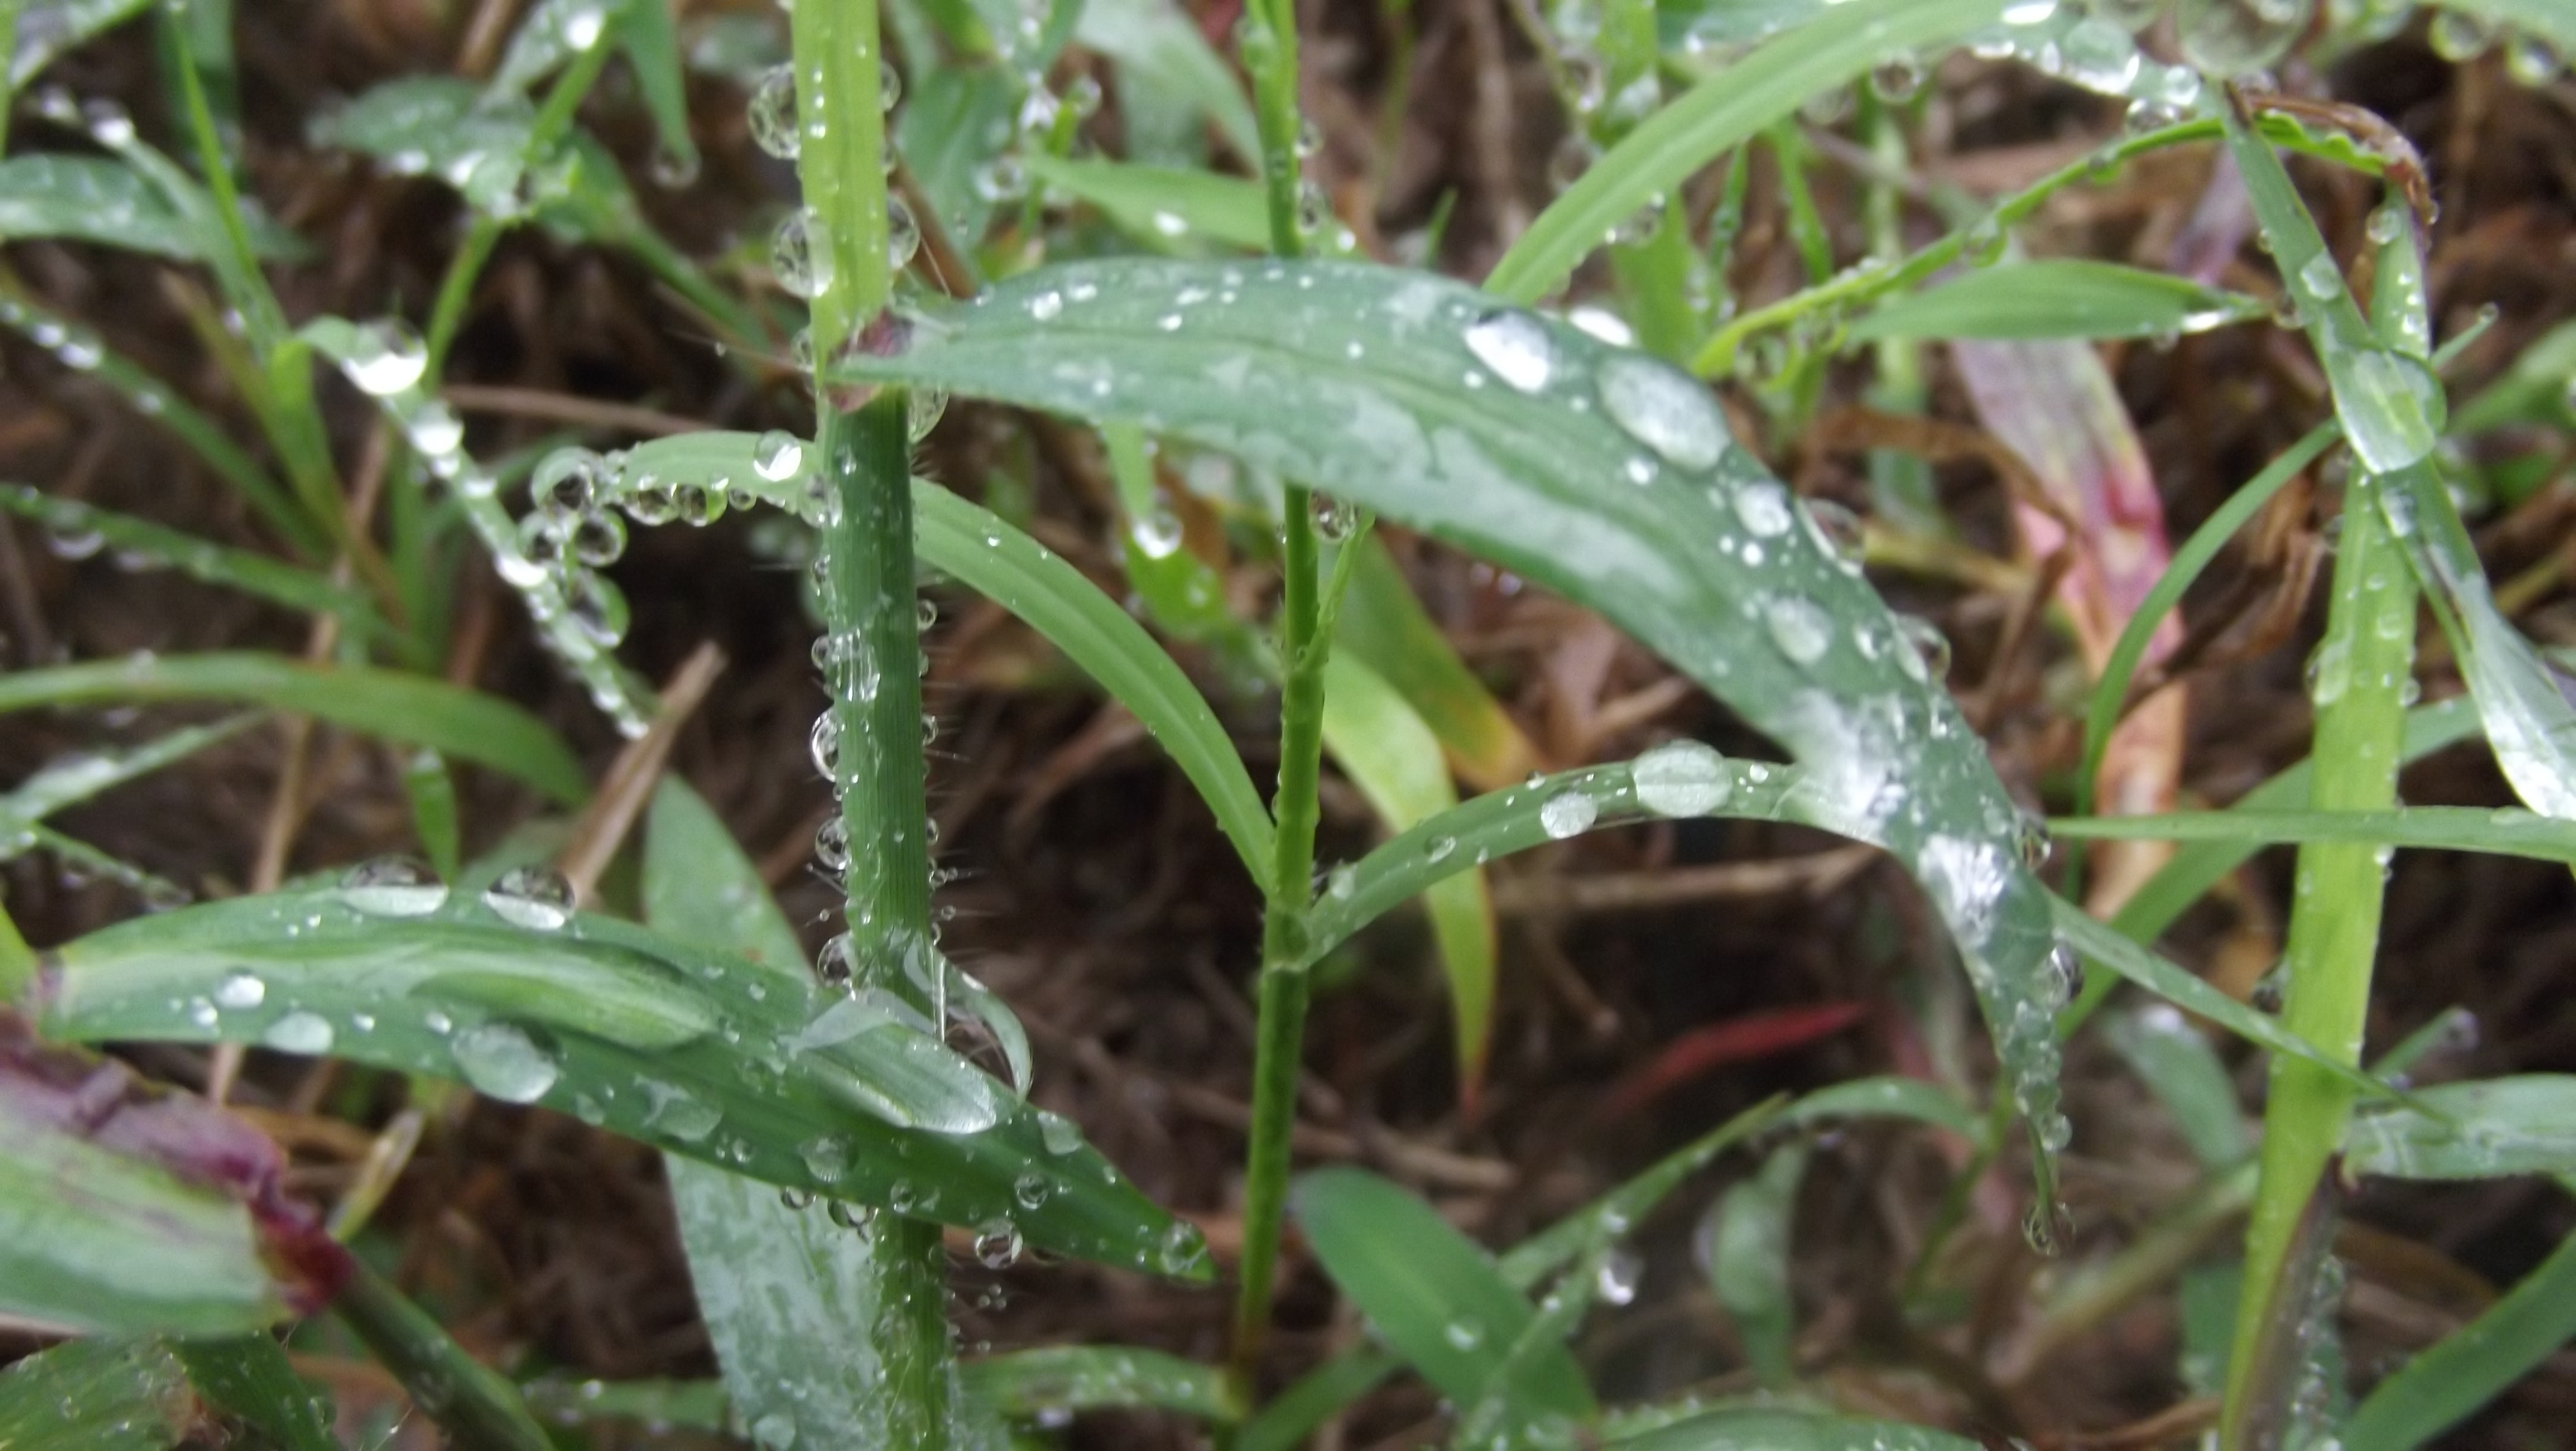
grass, plant, leaf, flower, produce, flora, wildflower, flowering plant, plant stem, land plant